United States fiscal cliff

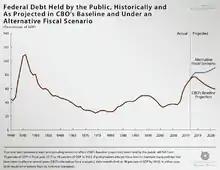
U.S. federal debt from 1940 to 2022. The right side of the diagram projects what would happen to the debt if Congress (a) allowed the "cliff" laws to take effect and reduce the deficit (the baseline) or (b) extended the existing "policies", such as keeping tax cuts in place (the alternative).

Baseline projection. The CBO has been publishing baseline projections, following existing law, since 1985. Under the baseline projection (with the "cliff" occurring), tax cuts are allowed to expire and spending cuts are implemented in 2013, resulting in higher tax revenues plus reduced spending, thus lowering deficits, debt and interest for the next decade and beyond. Future deficits would be reduced from an estimated 8.5% of GDP in 2011 to 1.2% by 2021. Revenues would rise towards 24% GDP, versus the historical average 18% GDP.